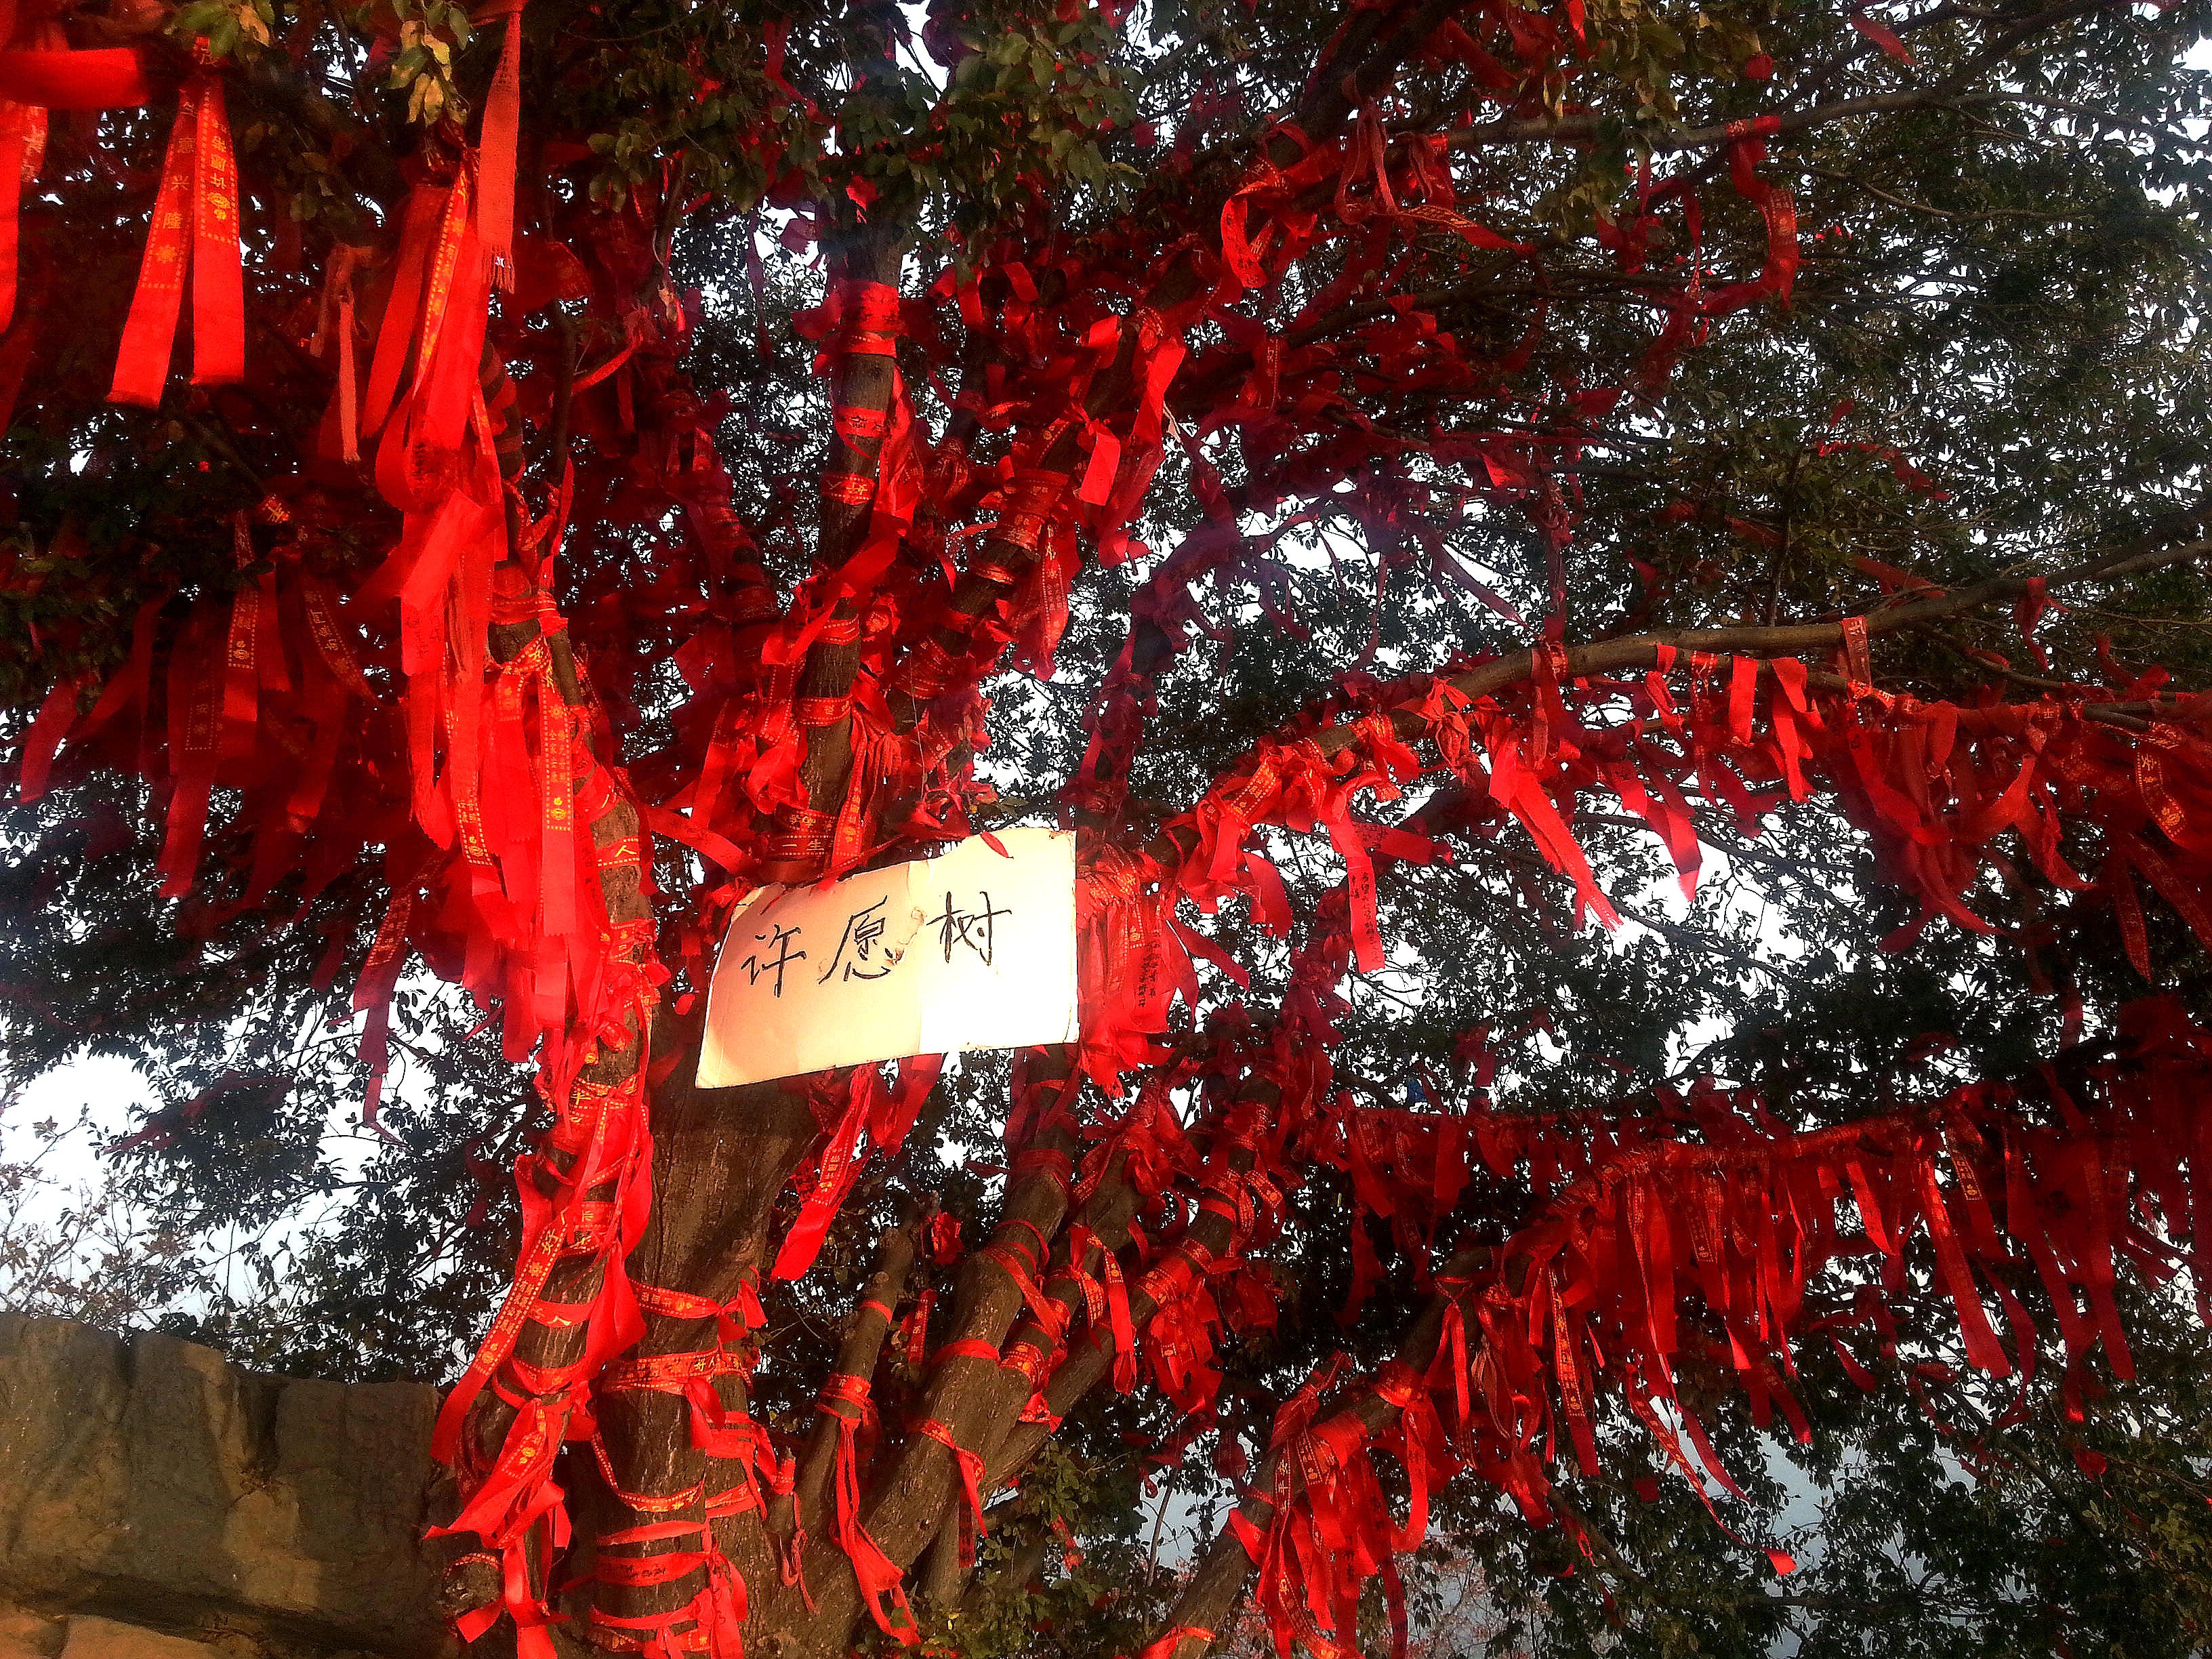
tree, leaf, flower, red, autumn, buddhism, asia, rest, christmas, season, spiritual, pray, meditation, temple, buddha, serenity, china, pagoda, force, spirituality, inner calm, prayer flags, request flag, woody plant